Orton Bradley Park

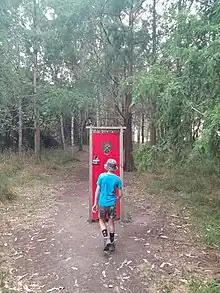
A red door leads to walking tracks at Orton Bradley park (2023)

Orton Bradley Park is a forest park of some with its entrance close to the south shore of Lyttelton Harbour / Whakaraupō in New Zealand. It is managed as a not-for-profit private enterprise with a board of governors appointed by local communities and a chair appointed by the Government of New Zealand.